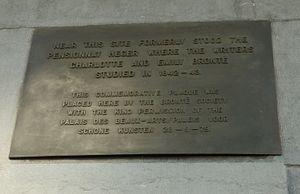
Charlotte Brontë [ˈʃɑːlət ˈbɹɒnteɪ], née le 21 avril 1816 à Thornton et morte le 31 mars 1855 à Haworth, est une romancière anglaise.
Constantin Héger, de son nom complet Romain Constantin Georges Héger, était un enseignant belge, professeur puis préfet de l'Athénée royal de Bruxelles en même temps qu'il professait dans l'école privée de sa seconde épouse. Il fut aussi membre de la Société de Saint-Vincent-de-Paul.
Emily Jane Brontë /ˈɛməli d͡ʒeɪn ˈbɹɒnteɪ/ est une poétesse et romancière britannique, sœur de Charlotte Brontë et d'Anne Brontë. Les Hauts de Hurlevent, son unique roman, est considéré comme un classique de la littérature anglaise et mondiale.